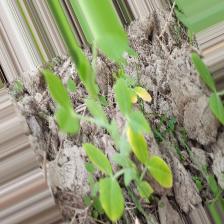
Label: Lentil Rust